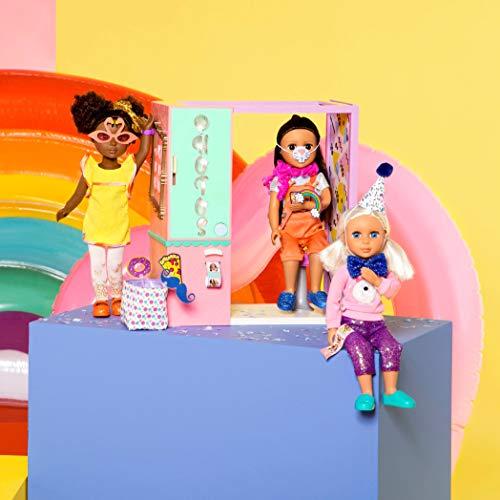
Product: Glitter Girls by Battat - Sweet Tooth Outfit -14" Doll Clothes - Toys, Clothes & Accessories For Girls 3-Year-Old & Up
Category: Toys & Games | Dolls & Accessories | Doll Accessories | Clothing & Shoes
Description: “Sweet Tooth” outfit – sparkle and shine in these colorful and fun glitter Girls doll clothes for 14-inch 36.8cm dolls.
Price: $9.95
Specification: ProductDimensions:4.5x1.5x6inches|ItemWeight:4.8ounces|ShippingWeight:4.8ounces(Viewshippingratesandpolicies)|DomesticShipping:ItemcanbeshippedwithinU.S.|InternationalShipping:ThisitemcanbeshippedtoselectcountriesoutsideoftheU.S.LearnMore|ASIN:B07C9BFLM7|Itemmodelnumber:GG50115Z|Manufacturerrecommendedage:36months-8years